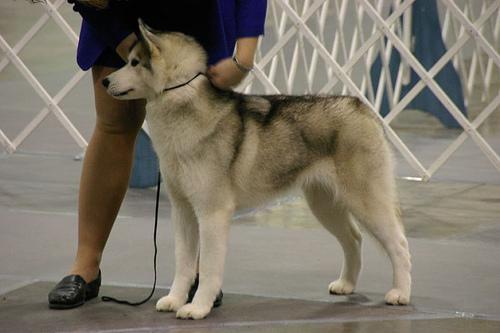
Siberian_husky